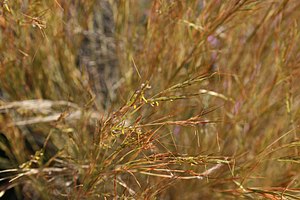
Aegilops speltoides
Aegilops speltoides er en enårig græsart med en vækst, som er opret eller først nedliggende og siden opstigende. Hver plante danner en mangestrået tue.